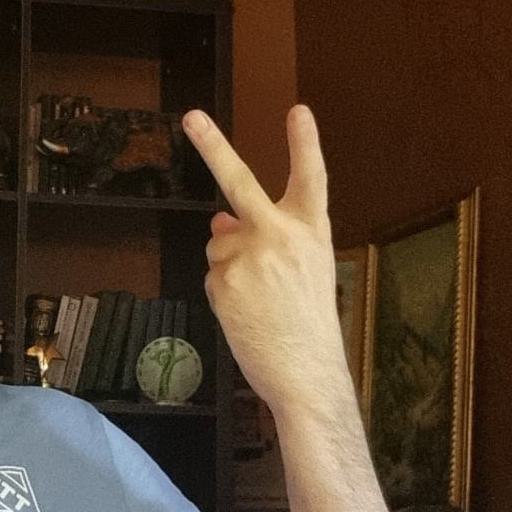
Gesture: peace_inverted